Presidential Guard (South Vietnam)

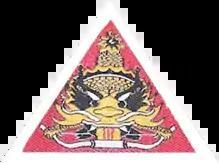
Forces shirt insignia

The Presidential Guard (Vietnamese: "Lữ đoàn Liên binh phòng vệ Tổng Thống Phủ" Chữ Hán: 旅團聯兵防衛總統府) was a military unit of the Army of the Republic of Vietnam (ARVN) that was assigned to personally protect the President of the Republic of Vietnam, the nation-state that existed from 1955 to 1975. This force formed the bulwark of defences against continual coups, preventing previous coups against Ngo Dinh Diem, and would be maintained to prevent further coups in the wake of political instability following it.